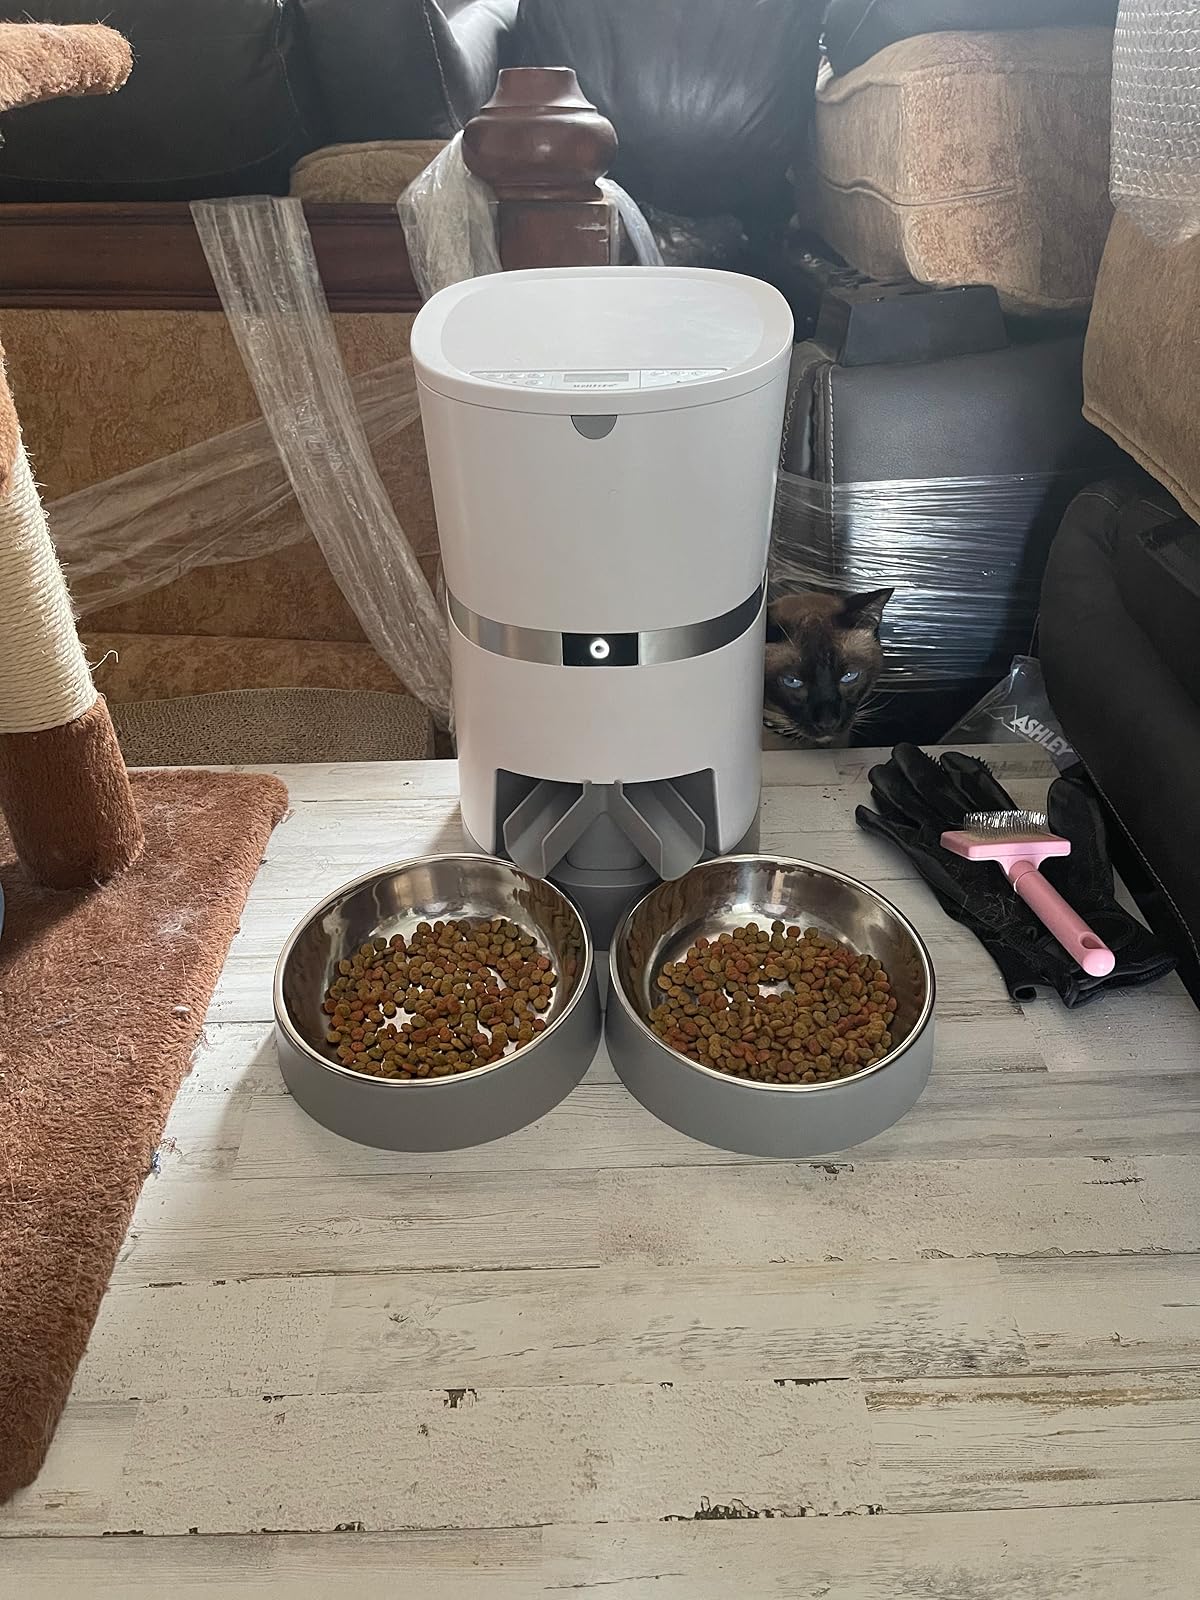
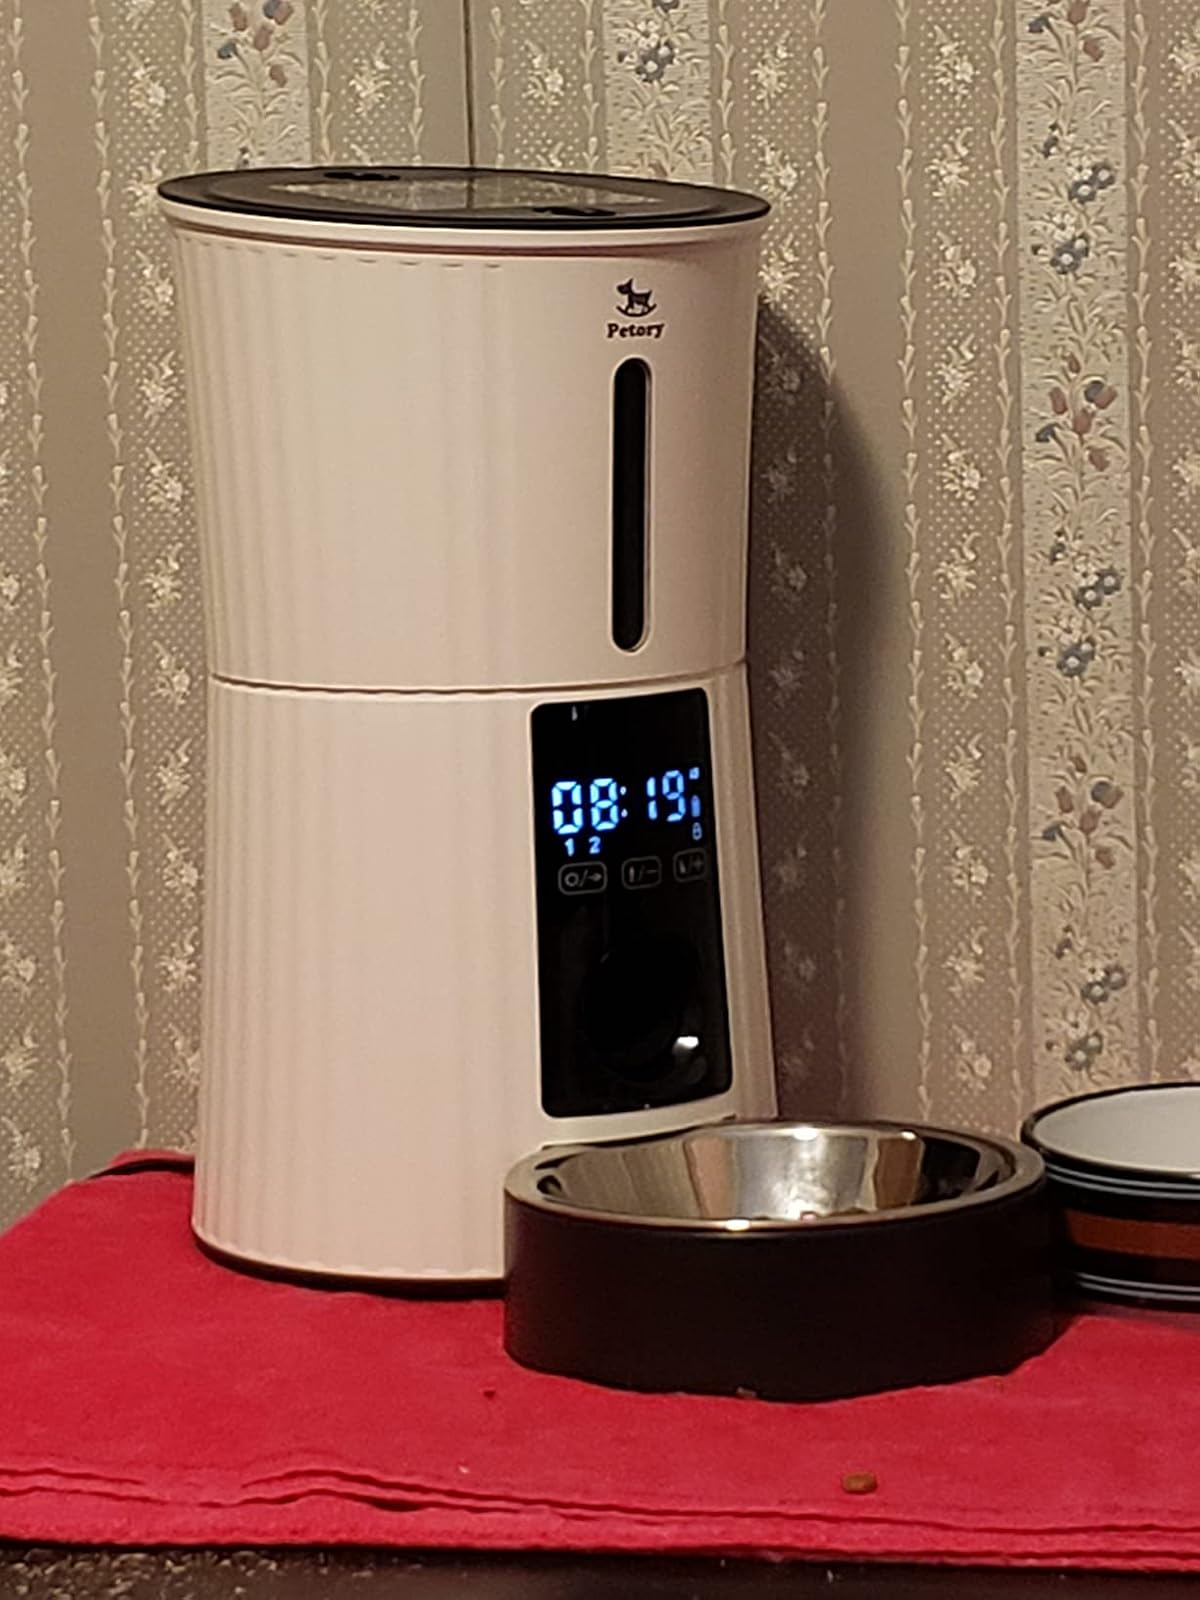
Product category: items_feeder
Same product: no